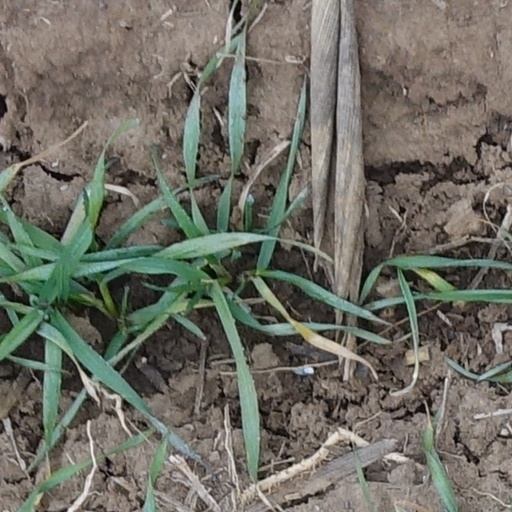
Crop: wheat